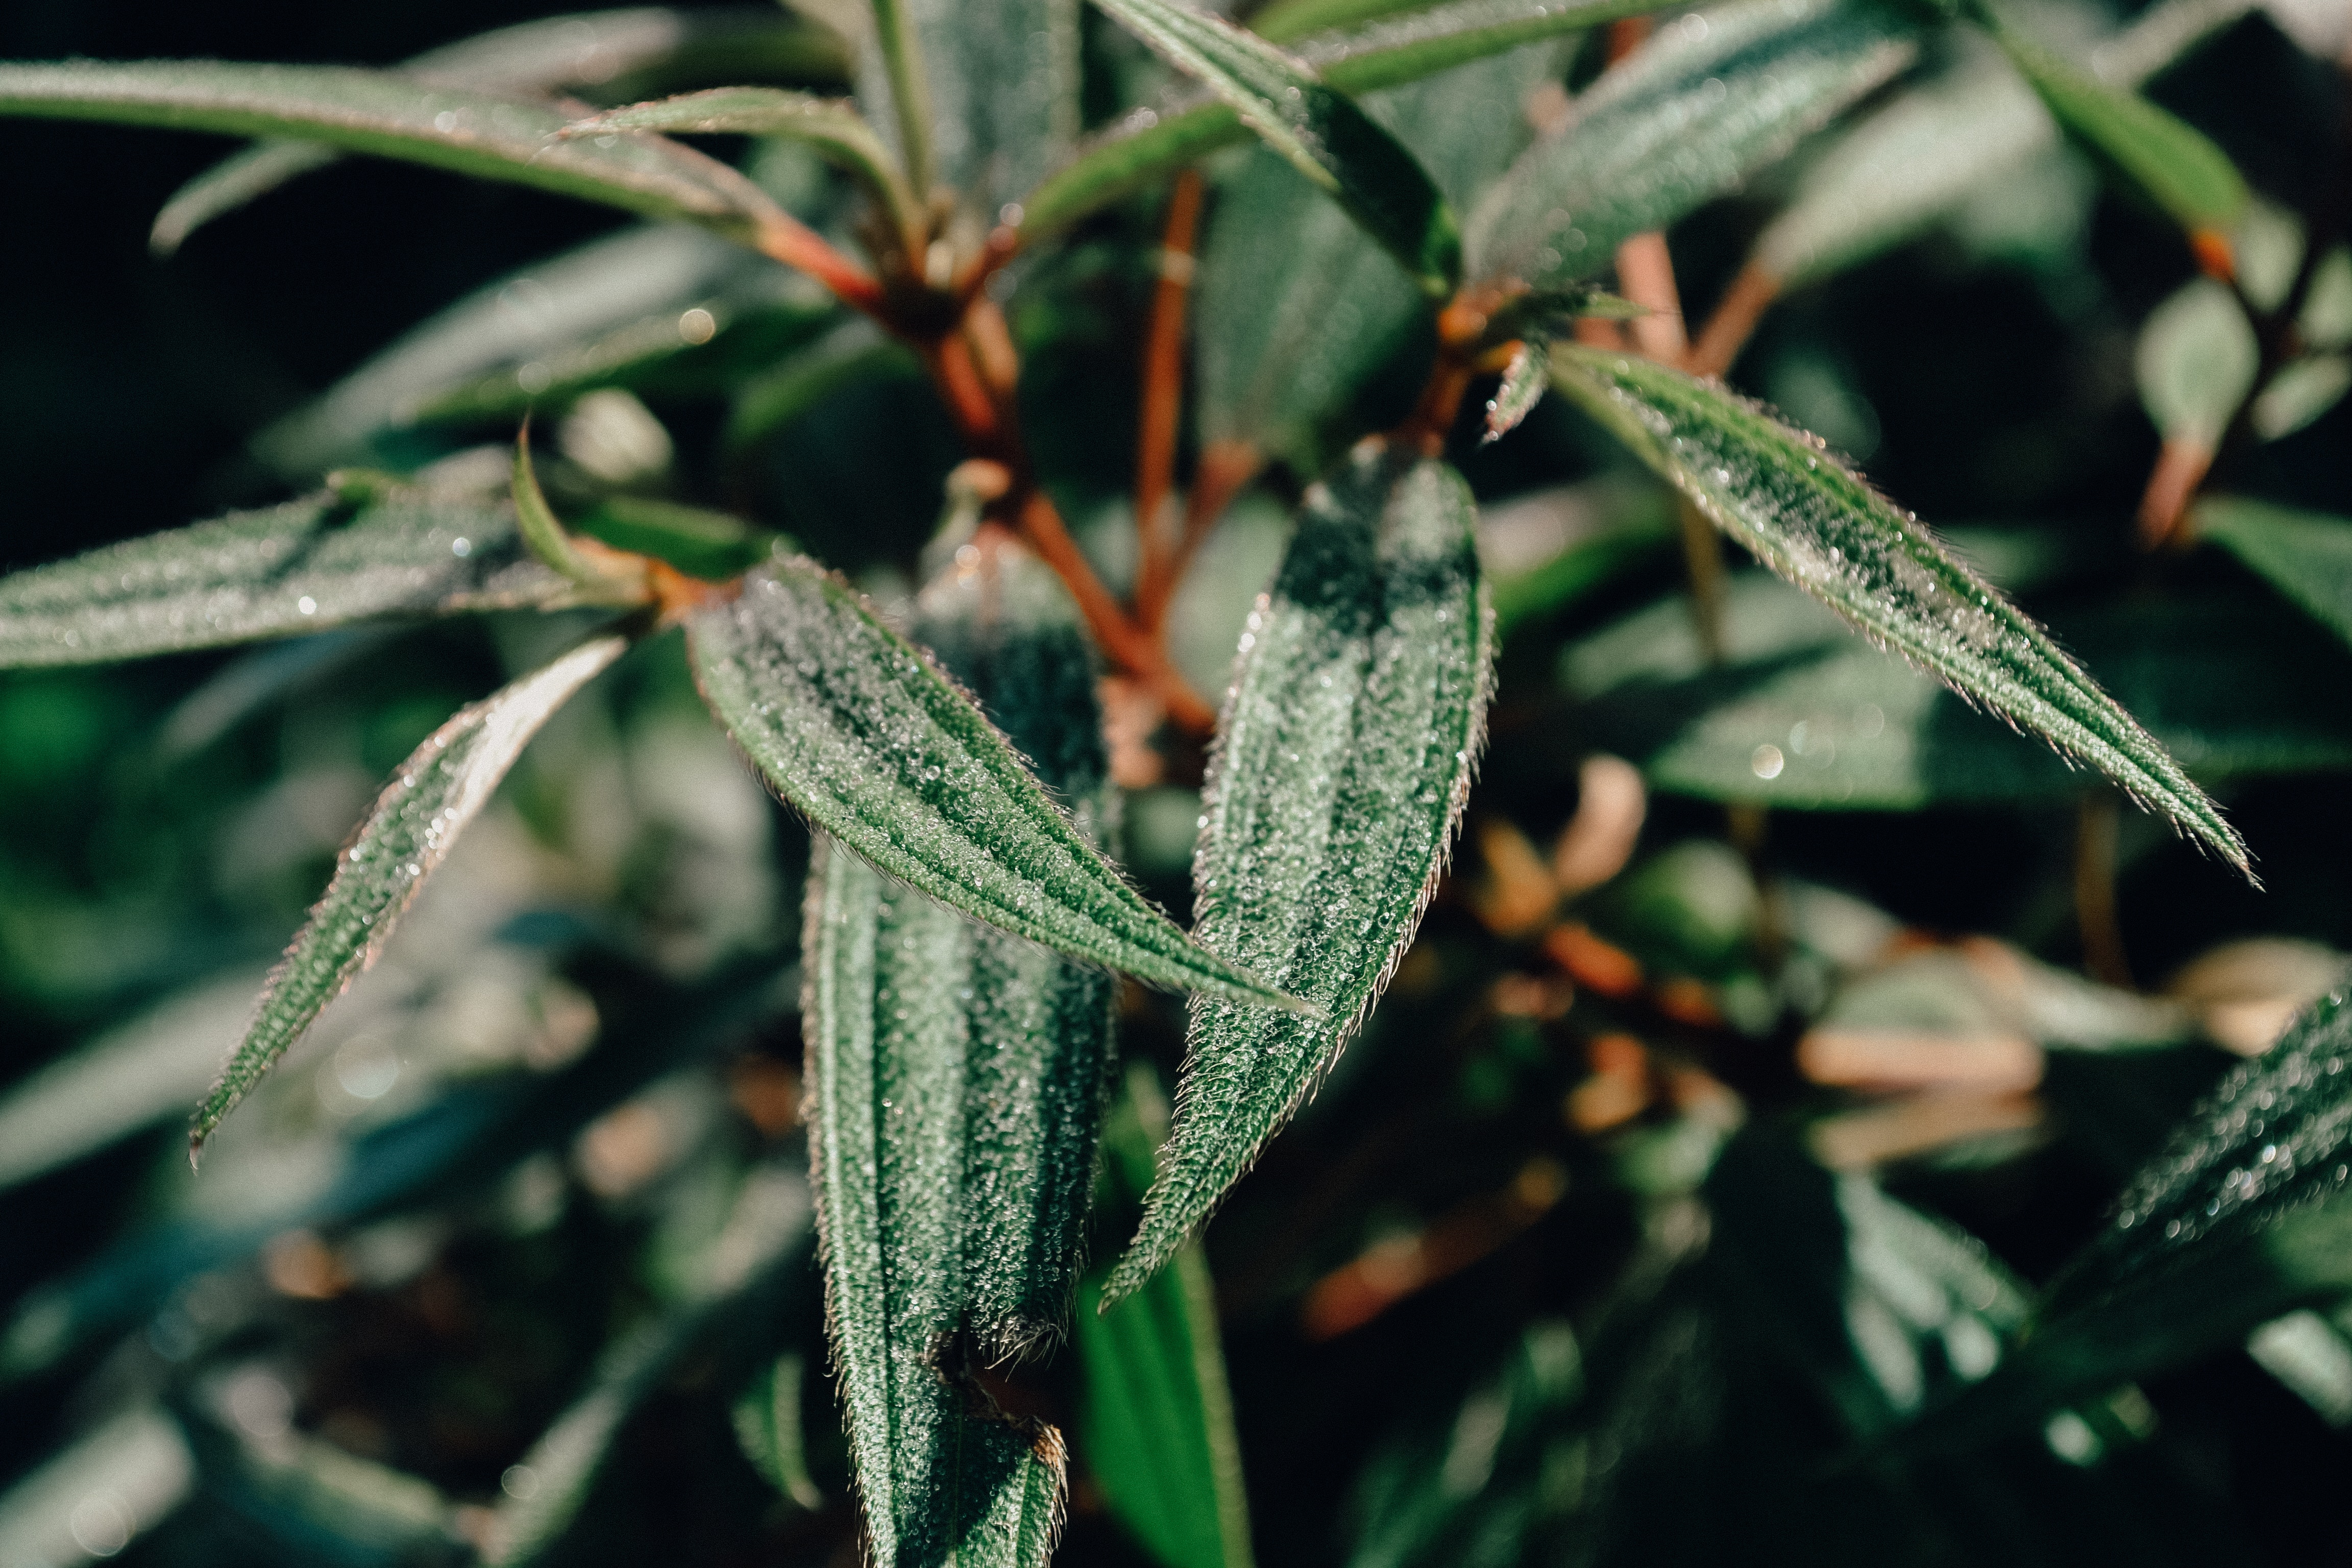
flower, plant, leaf, terrestrial plant, flowering plant, plant pathology, plant stem, buddleia